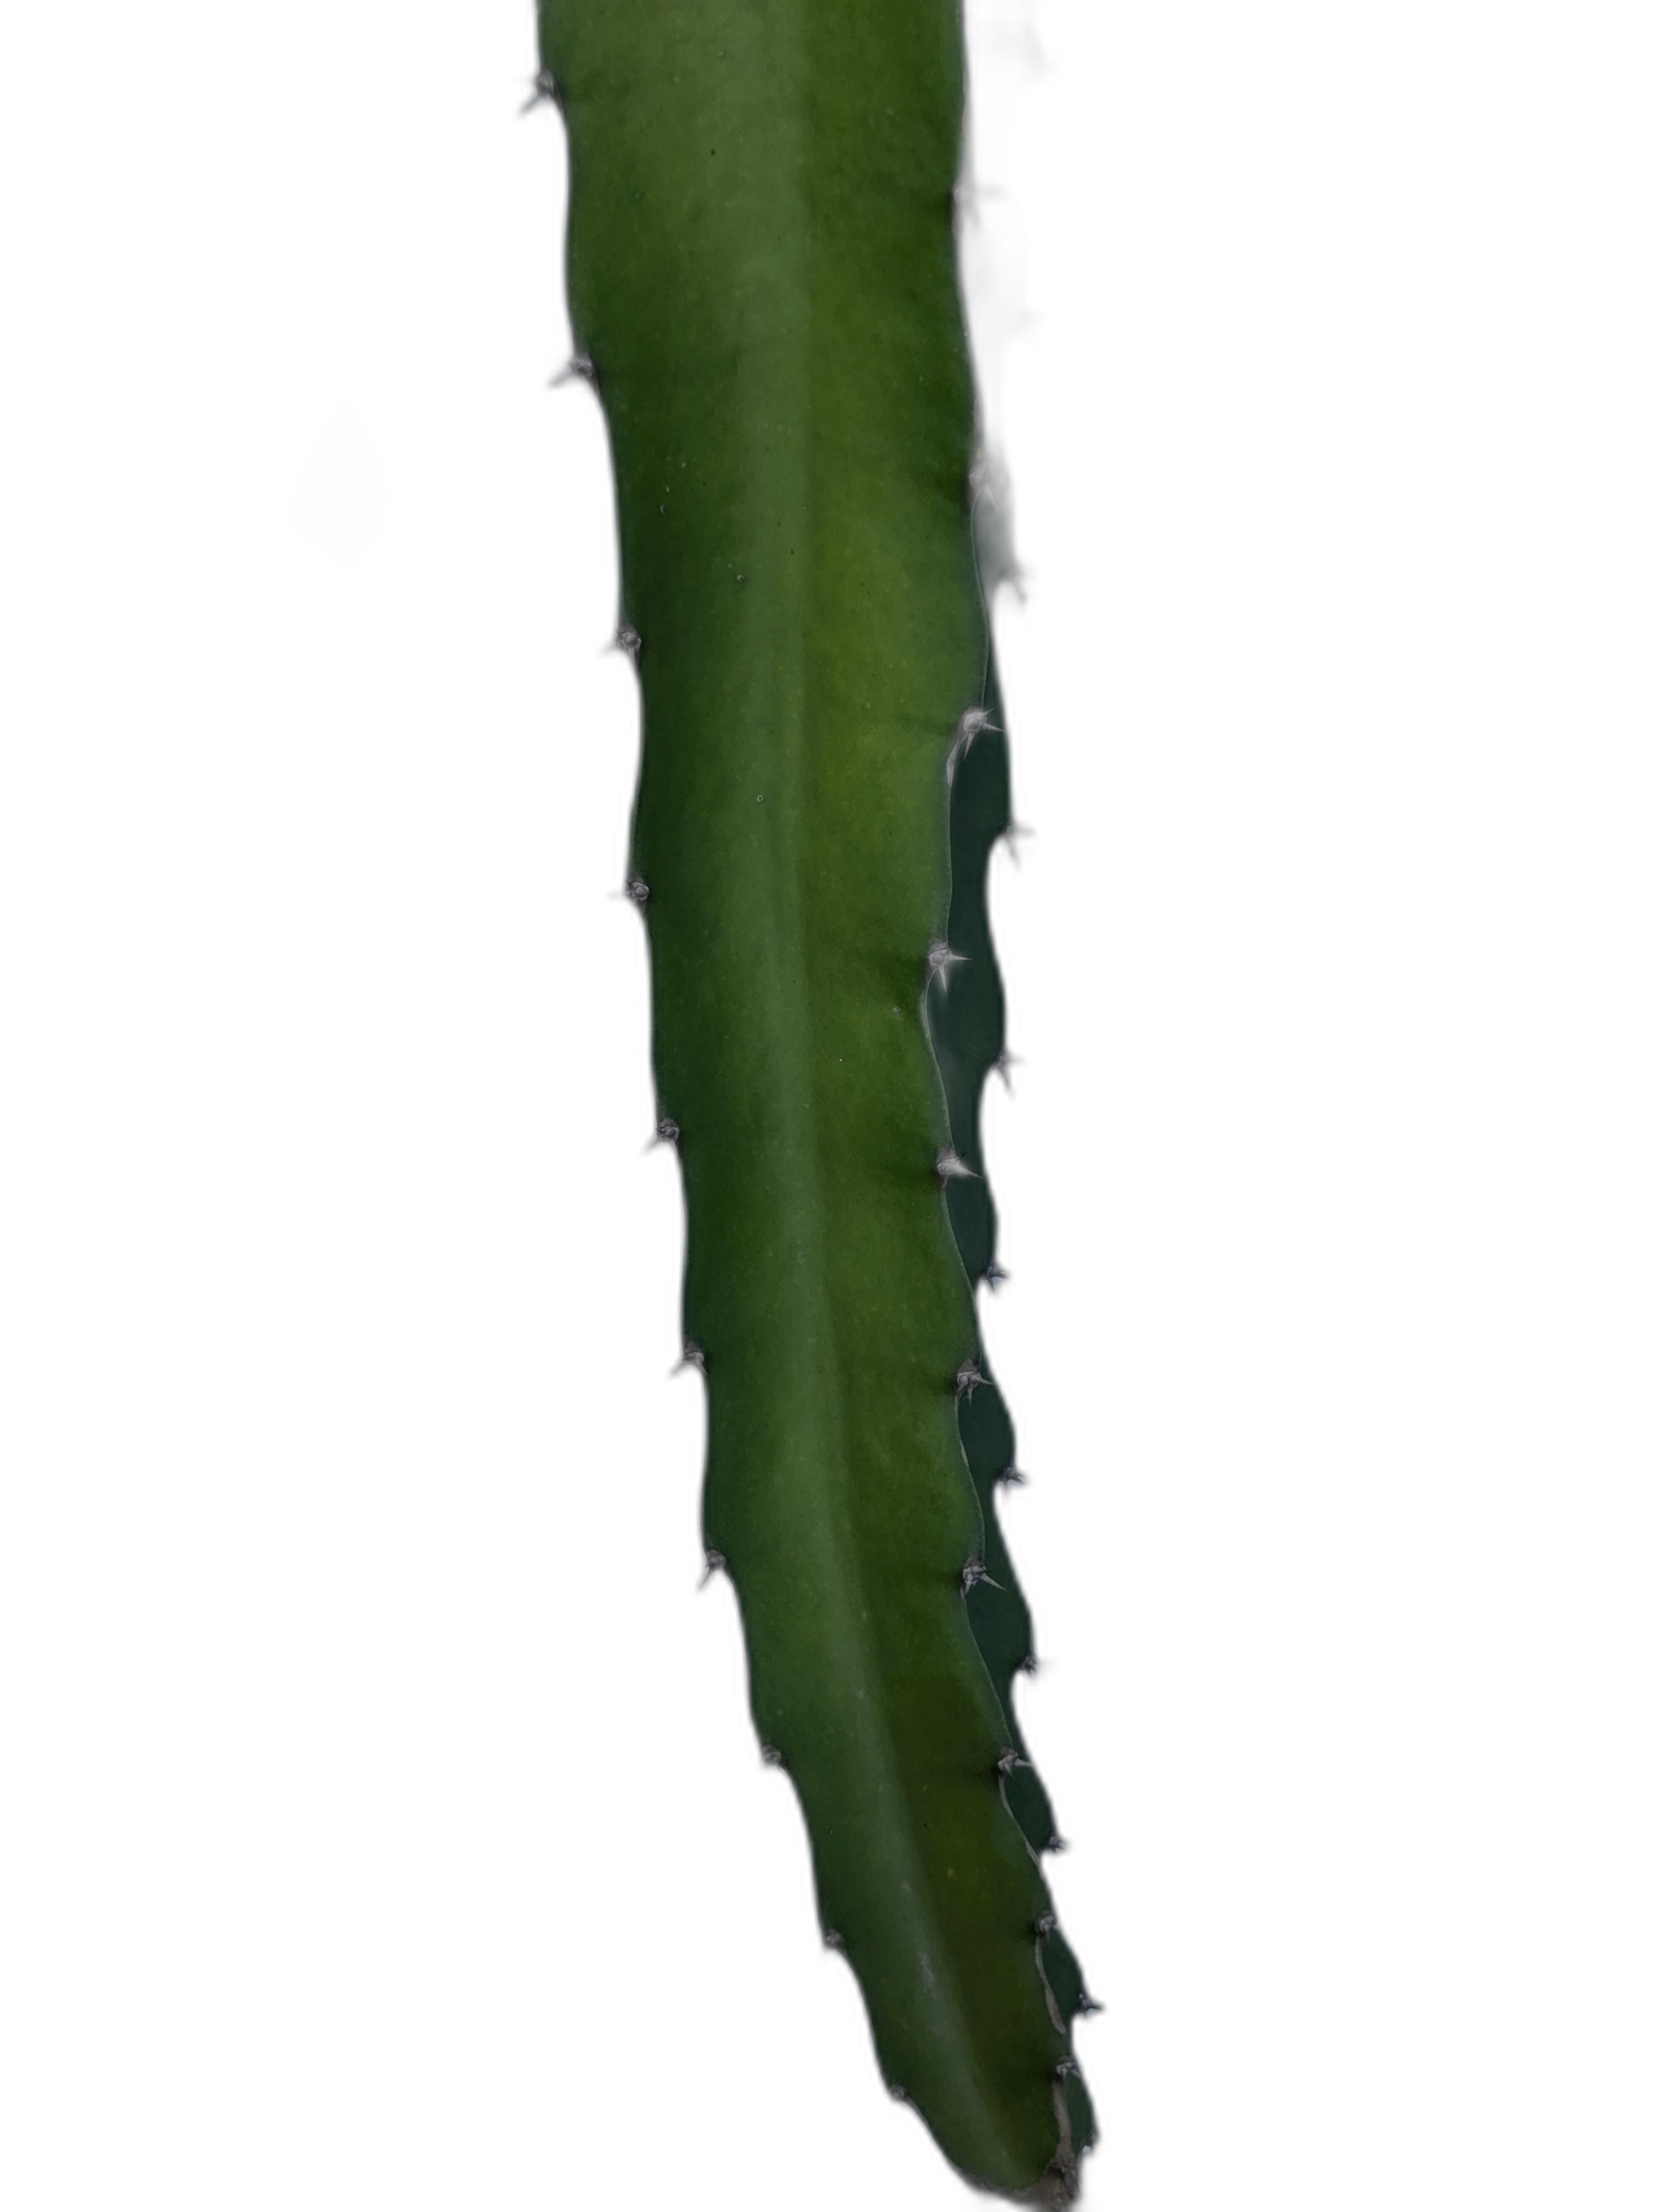
Label: Good leaf